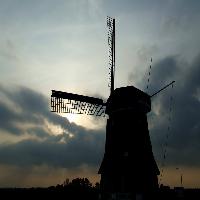
Weather: cloudy or overcast